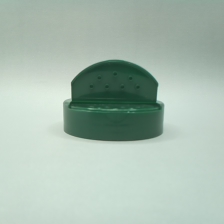
Color: green
Cap type: dual flip-top cap